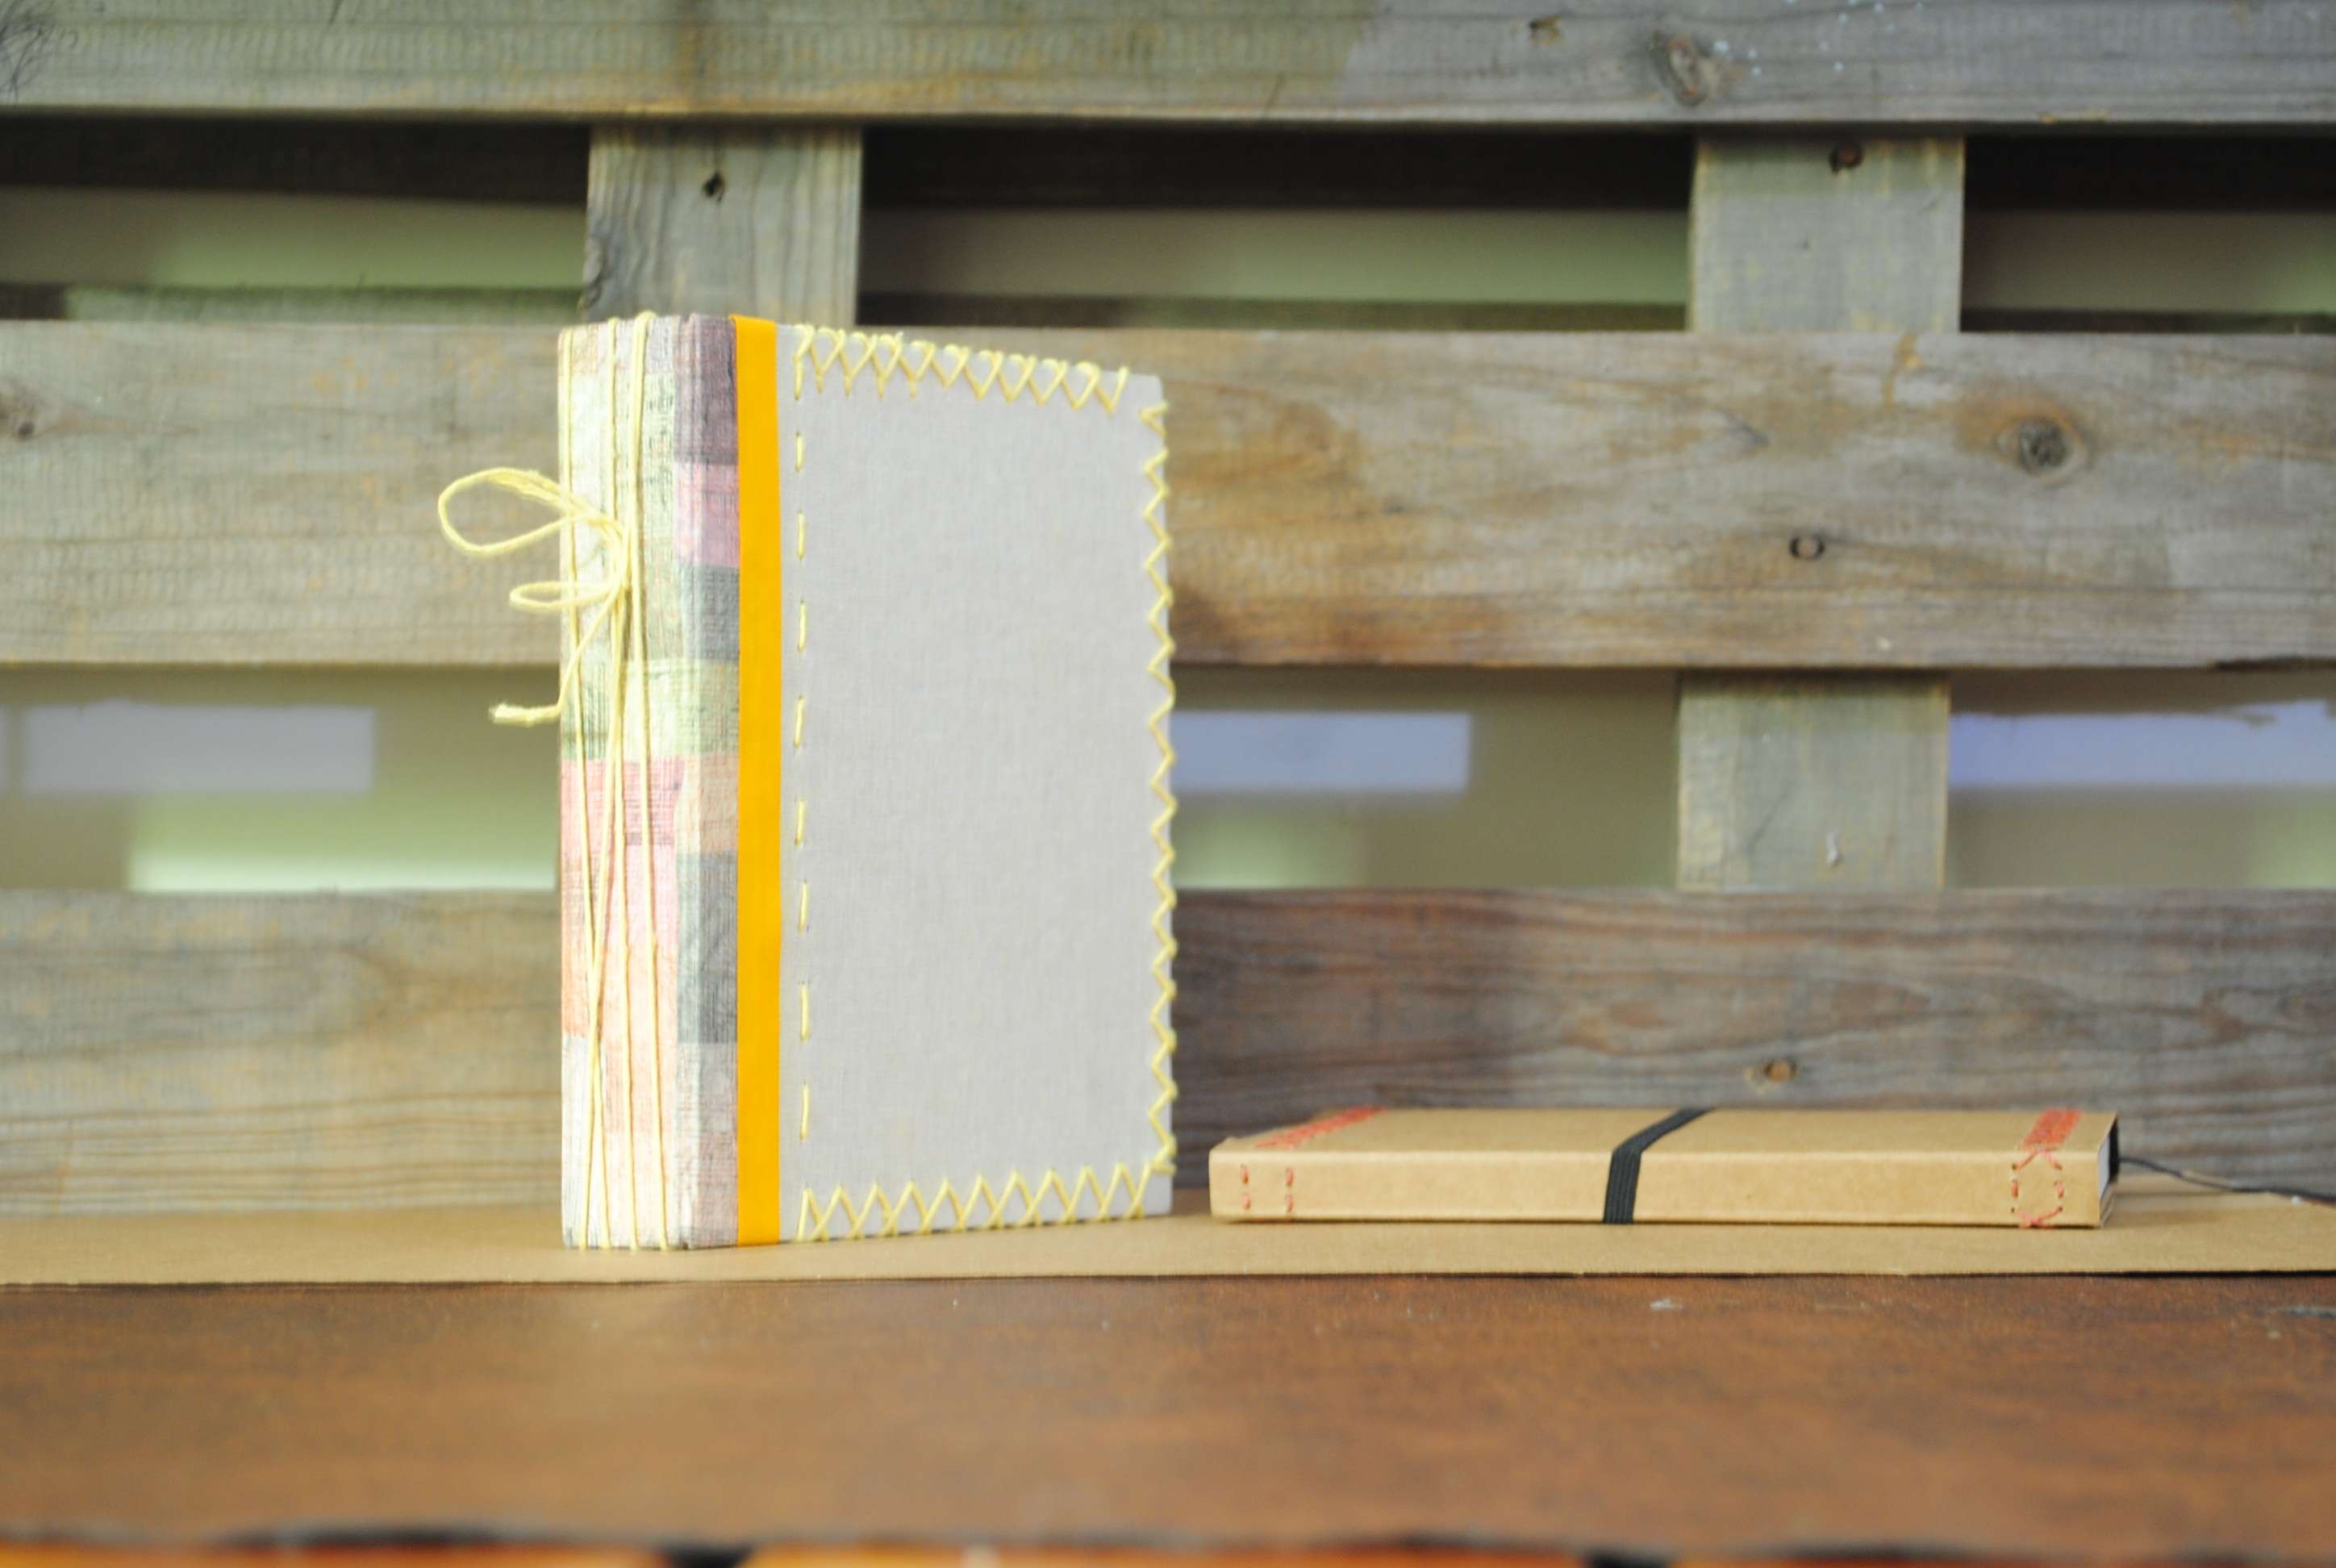
notebook, wood, floor, wall, beam, shelf, furniture, lumber, art, crafts, hardwood, handmade, flooring, plywood, wood stain